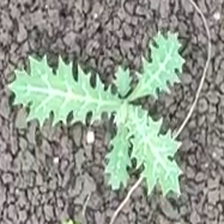
Weed species: Bilayat_(Mexicana_Argemone)